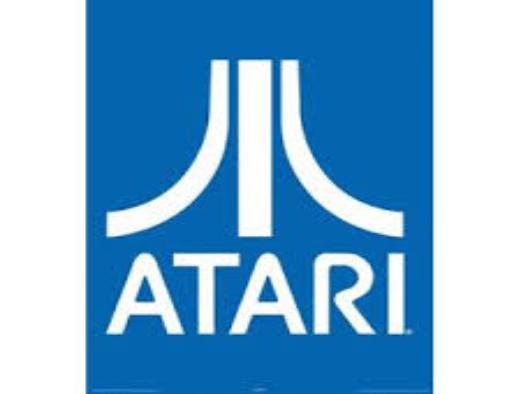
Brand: atari 2600-2
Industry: Clothes